Porta Caelimontana and Porta Querquetulana

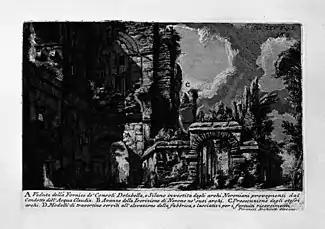
Giovanni Battista Piranesi, "View of the Fornix of the Consuls Dolabella and Silanus", from "Roman Antiquities of the Time of the First Republic and the First Emperors" (1756).

While it is virtually impossible to provide any other information about "Porta Querquetulana", due to the lack of both literary and archaeological finds, it is known that "Porta Caelimontana" was restored, like many other gates of the Servian wall, in the Augustan age. The present travertine arch replaced in AD 10 the old gate built with tuff blocks, still partially visible on the right, as a result of a restoration (or a reconstruction) carried out by senatorial decree at the behest of the consuls in office, as can be read on the plaque affixed to the attic of the external facade of the arch: